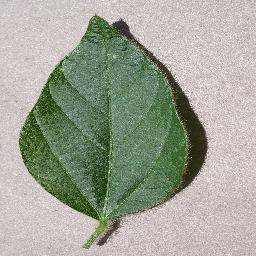
Label: Soybean___healthy